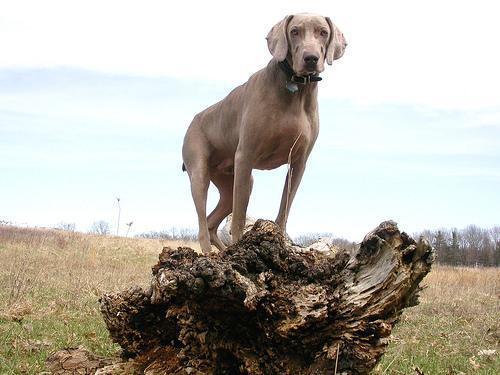
Weimaraner